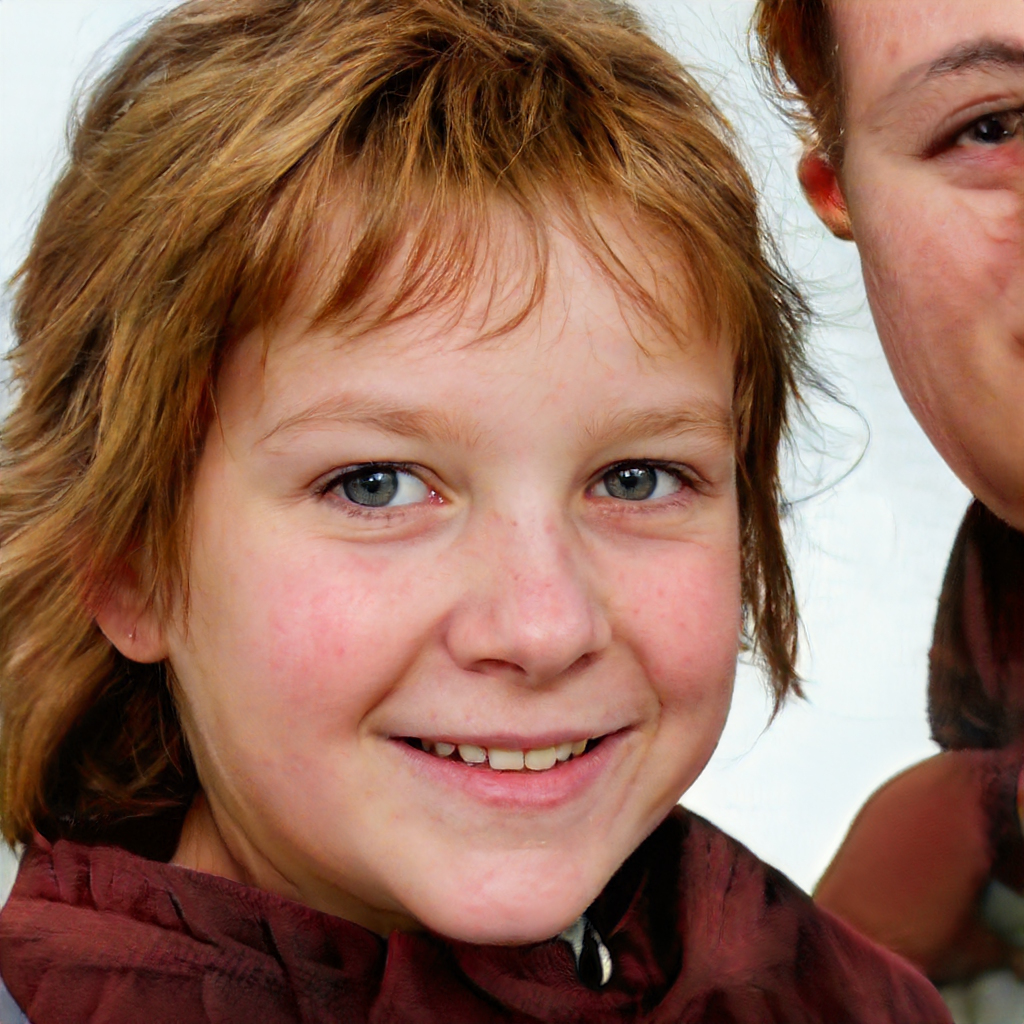
Gender: Female